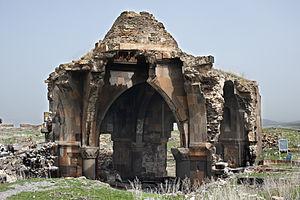
Ani est une cité médiévale arménienne située dans l'est de la Turquie, dans la province de Kars, à l'ouest de la frontière avec l'Arménie. Elle se trouve près de la ville d'Ocaklı et à côté de la rivière Akhourian, un affluent de l'Araxe, qui forme la frontière entre l'Arménie et la Turquie.
L'église des Saints-Apôtres est une ancienne église située dans les ruines de l'ancienne capitale arménienne d'Ani, en Turquie.